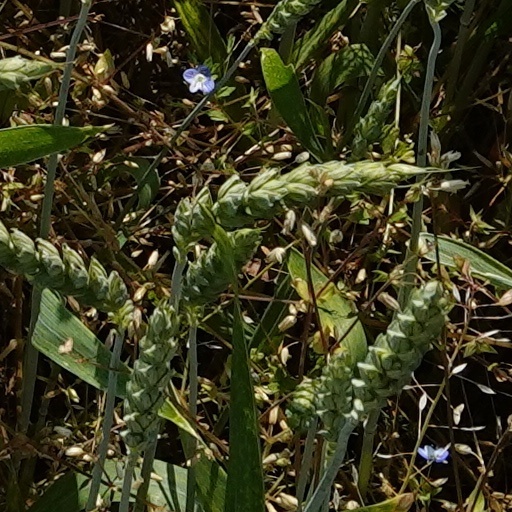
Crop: wheat